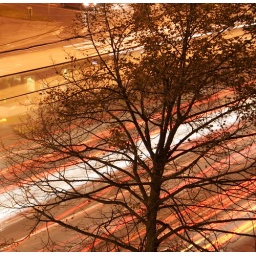
I live by the most busy street in Szeged, and I took these pictures from my window at night.